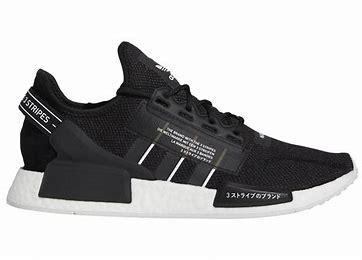
Brand: Adidas
Model: NMD_R1